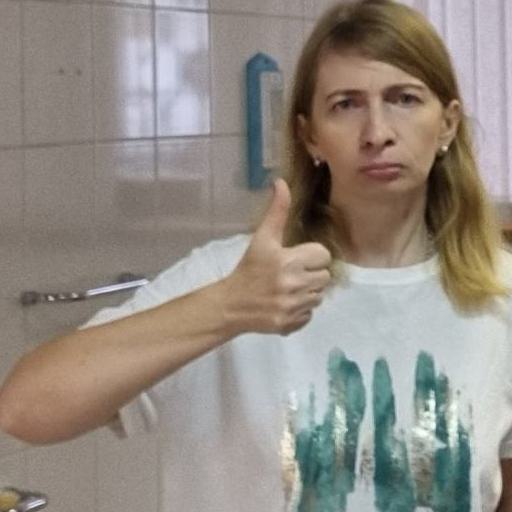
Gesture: like